Tropical bottlenose whale

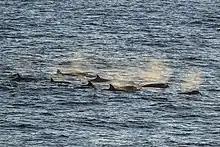
A pod of Longman's beaked whales travelling.

Tropical bottlenose whale observations indicate they travel in larger groups than any other local species of beaked whales. The size of the pods ranges from the tens up to 100, with 15 to 20 being typical, and the groups appear very cohesive.